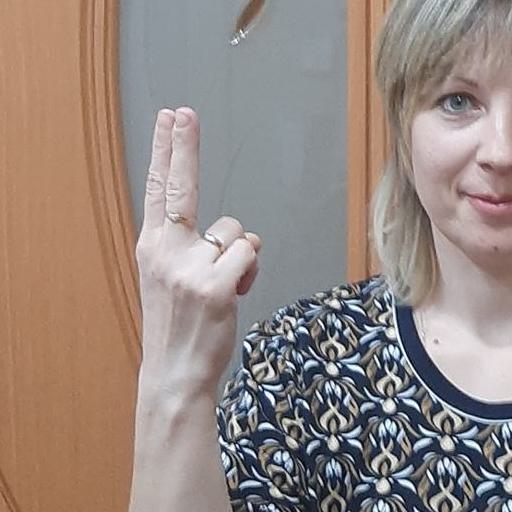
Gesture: two_up_inverted